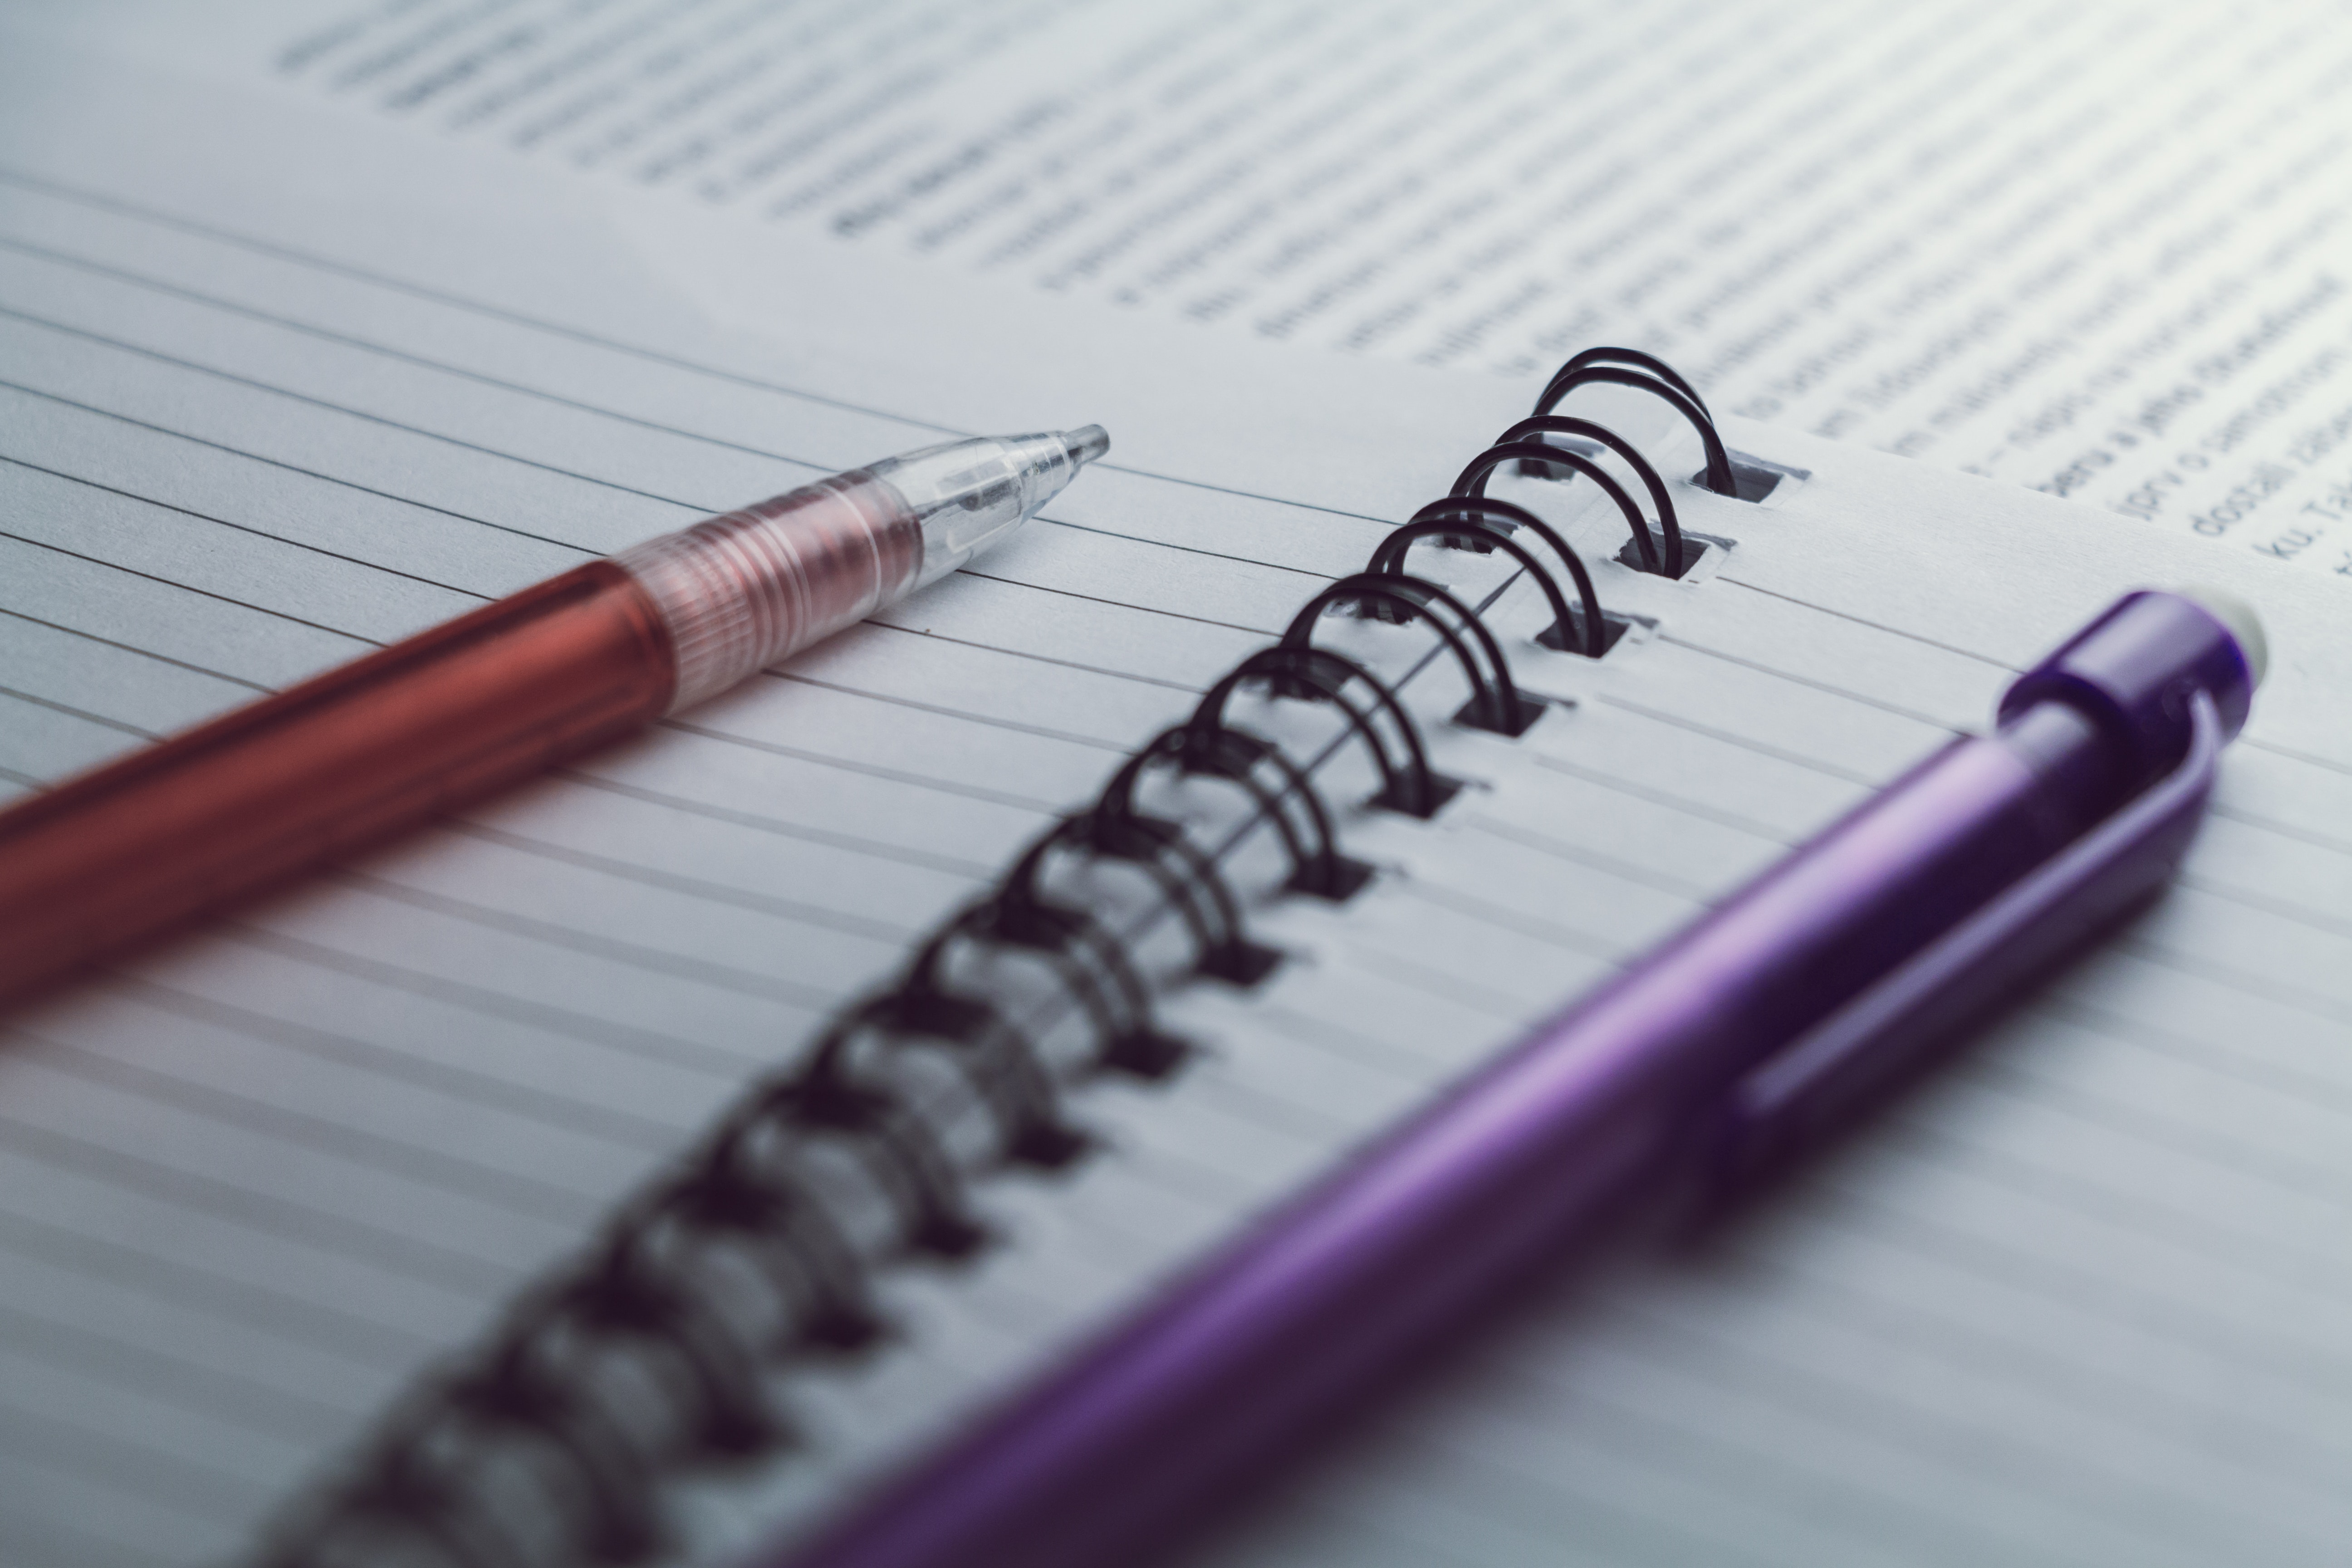
notebook, text, pen, office supplies, writing implement, stationery, writing, writing instrument accessory, fountain pen, ball pen, paper product